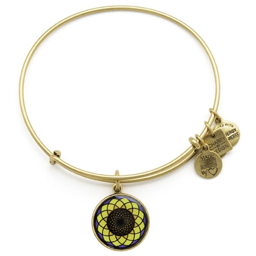
% of proceeds received by business from selling the bangle , with a minimum donation of $25,000 , will be donated !